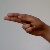
The image shows a hand gesture representing the letter 'H' in Indian Sign Language.